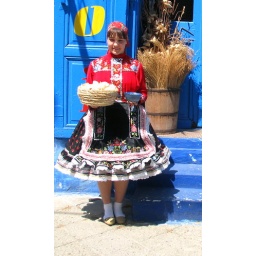
The slovakian girl welcomes us in Vojvodina with bread and salt.Under the main skirt there are three white skirts.